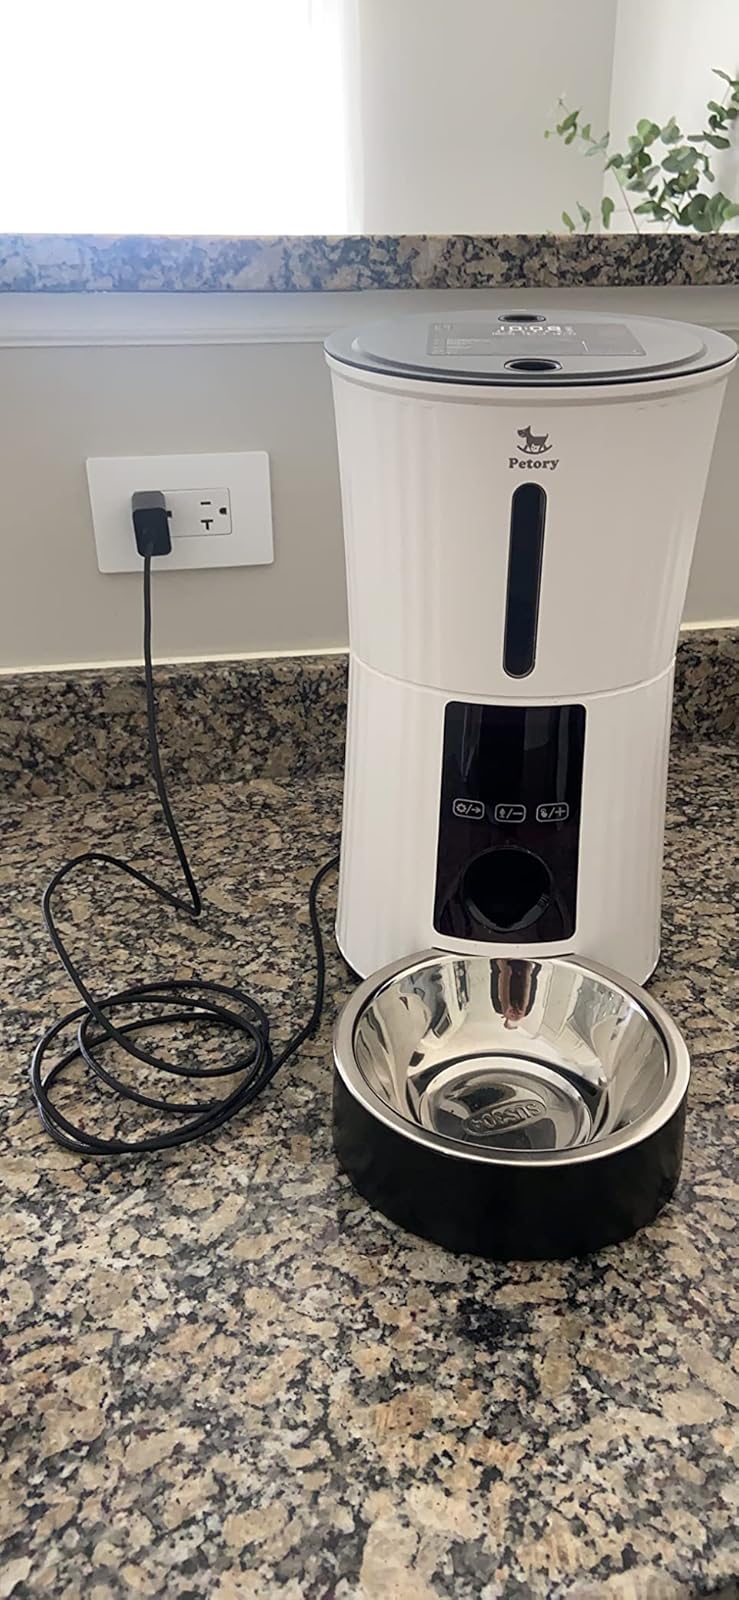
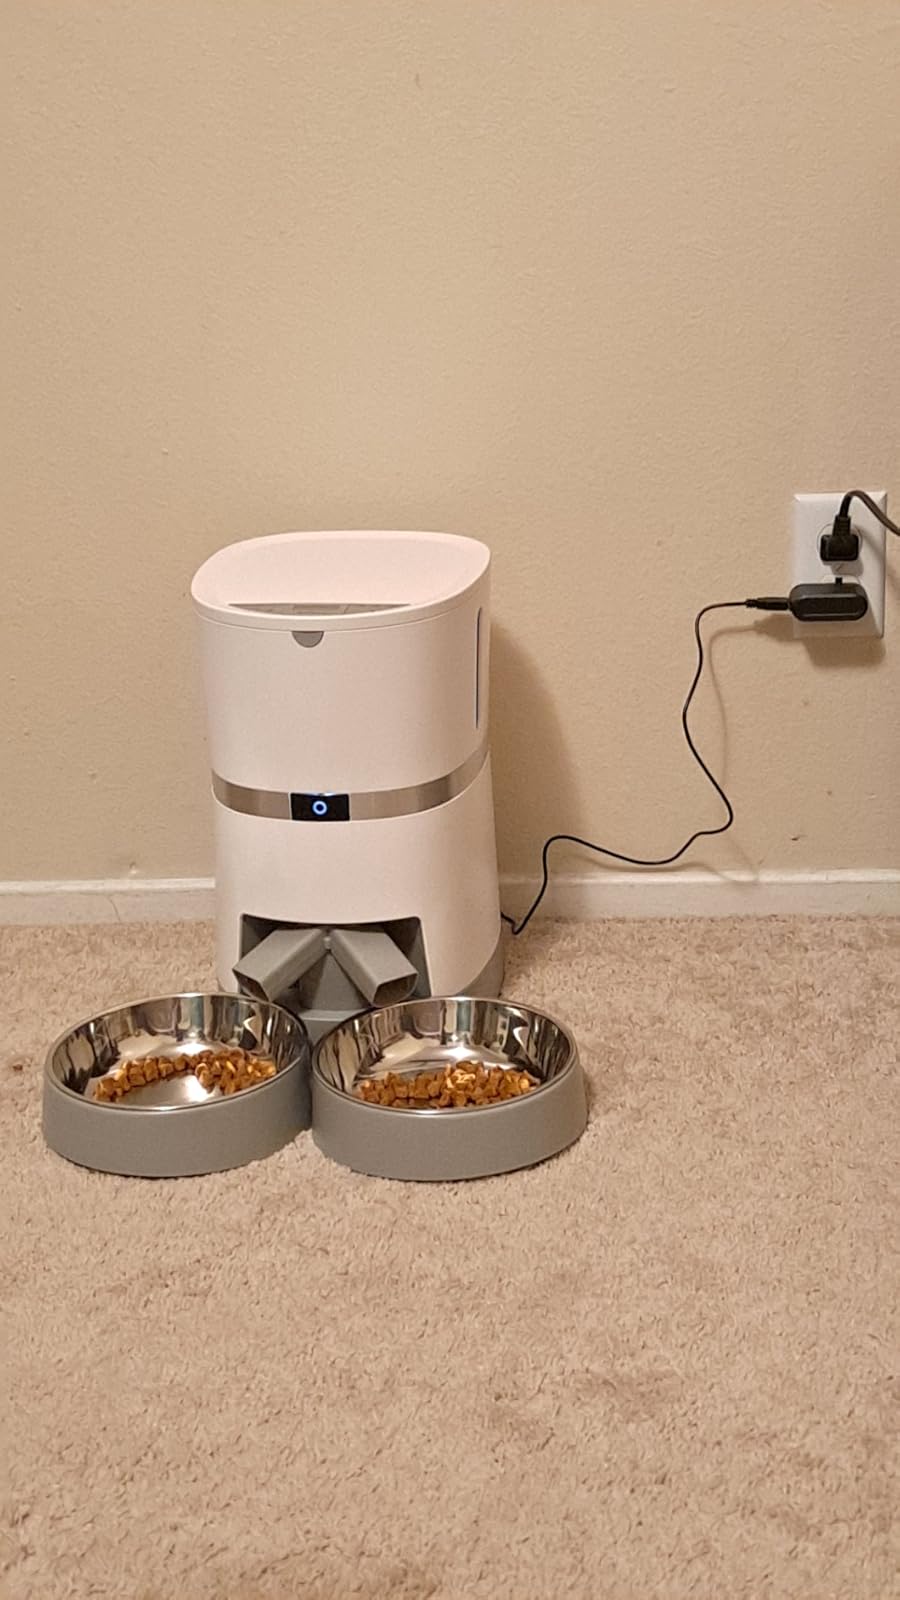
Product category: items_feeder
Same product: no